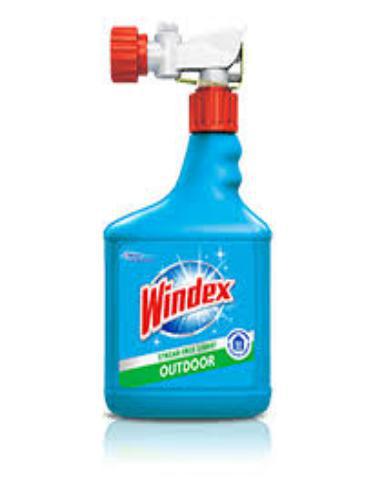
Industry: Necessities